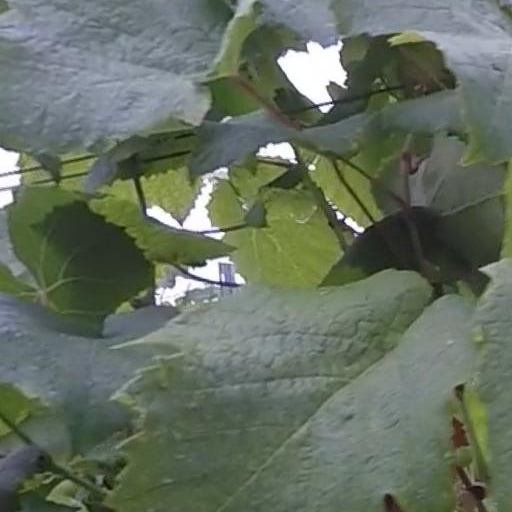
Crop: grape